John F. Knott

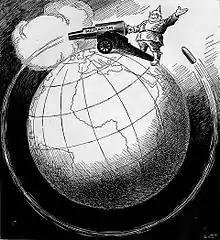
"It Shoots Further Than He Dreams" by John F. Knott. War cartoon depicting the Kaiser shooting a canon labeled "Militarism." First published on March 26, 1918.

Knott was born in Pilsen, Bohemia, to his father Francis Joseph and mother, Anna Knott. At 5 years of age, he and his widowed mother moved to Sioux City, Iowa. When Knott was only 16, he published his first drawing for the Sioux City Journal. After much persuasion, he talked his mother into letting him go to Chicago, Illinois. He was hoping to become a staff cartoonist with a newspaper but instead accepted to work as a cub draftsman for an architect. While working, he also took night classes at the Holmes School of Illustration.